Virginia and Truckee Railroad

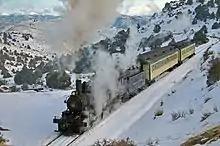
Winter excursion, south end of Virginia City, March 2010

In late 1871, a line extension to Reno was begun, to connect the V&T line with the Central Pacific Railroad. This would allow through train service between Virginia City and San Francisco. Construction began with track being installed at the Reno end of the line. The first train to ran end-to-end from Virginia City to Reno on August 24, 1872, pulled appropriately by the road's newest locomotive at the time, No. 11, the "Reno". This milestone marked the completion of the Virginia and Truckee Railroad. In 1875, the railroad was earning a profit of over $100,000 per month and started paying annual dividends of $360,000 (or $30,000/month) to investors.